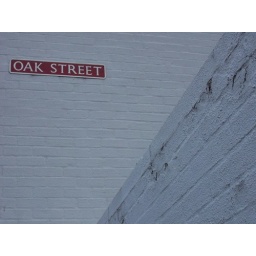
Oak Street in Preston, an unusual colour and typeface road sign